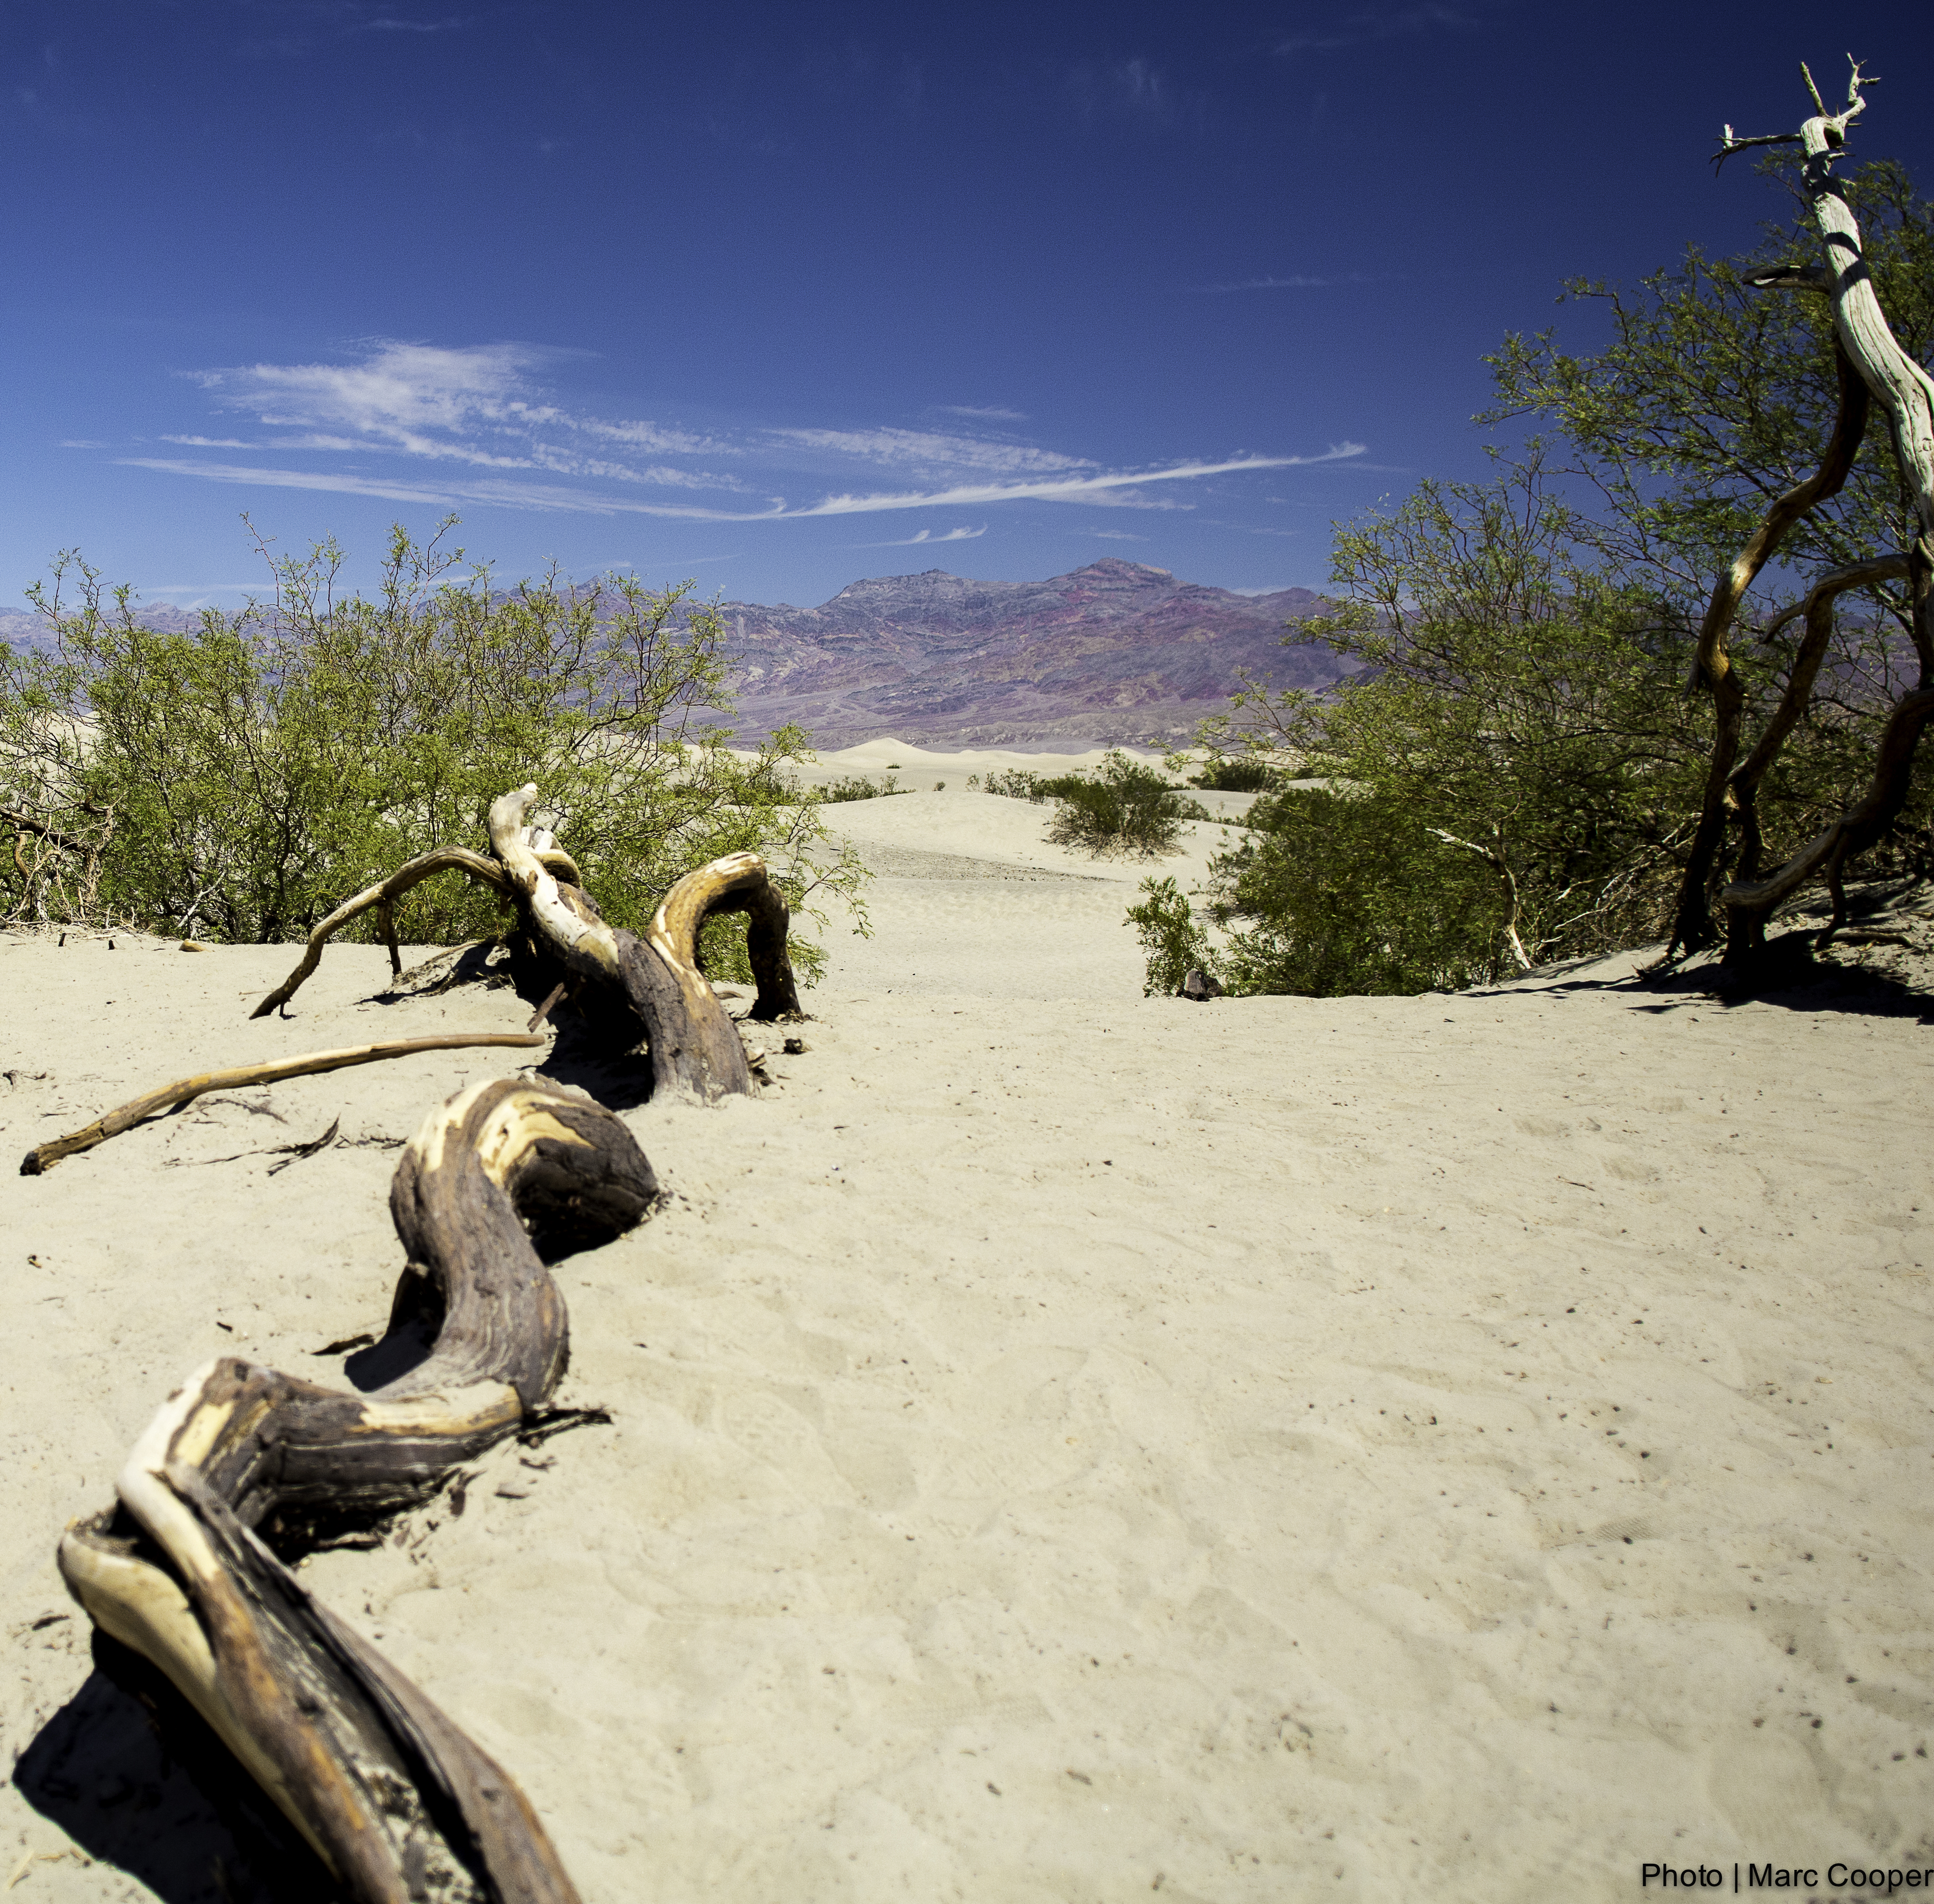
beach, landscape, sea, tree, sand, desert, vacation, travel, dunes, branches, sanddunes, deathvalley, marccooper, devilsgolfcourse, artistspalette, habitat, landform, natural environment, aeolian landform